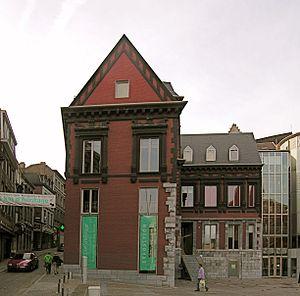
L'église Saint-Michel En-Sauvenière à Liège est une très vieille église, probablement d'origine notgérienne, plusieurs fois reconstruite et démolie vers 1824. Il n'est pas impossible que les plans de la dernière version aient été dessinés par Vauban.
L'hôtel Desoër de Solières, appelé également hôtel d'Elderen, est un ancien hôtel particulier du XVIᵉ siècle situé en Belgique à Liège, au nᵒ 86 de la place Saint-Michel.
Le Patrimoine privé de Liège est composé d'un nombre important de bâtiments et d'hôtels particuliers de notables municipaux et ecclésiastiques liégeois, et de marchands d'armes, la plupart du XVIIIᵉ siècle, dans les quartiers de Hors-Château, Féronstrée et de la Collégiale Saint-Barthélemy, du Mont-Saint-Martin et de la place Saint-Michel. Plusieurs de ces bâtiments, construits par ou pour des particuliers, sont devenus la propriété de la Ville de Liège. Le plus spectaculaire d'entre eux est le palais Curtius.